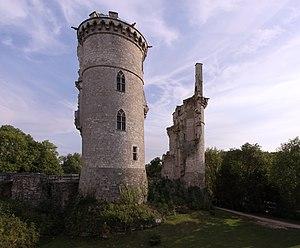
Ruines du Château Charles VII à Mehun-sur-Yèvre, Département Cher/France
Le château de Mehun-sur-Yèvre est une ancienne forteresse médiévale située dans la commune de Mehun-sur-Yèvre, département du Cher, région Centre, anciennement dans le duché de Berry. Actuellement en ruines, il est situé sur une éminence rocheuse qui domine la confluence de l'Yèvre et de l'Annain.